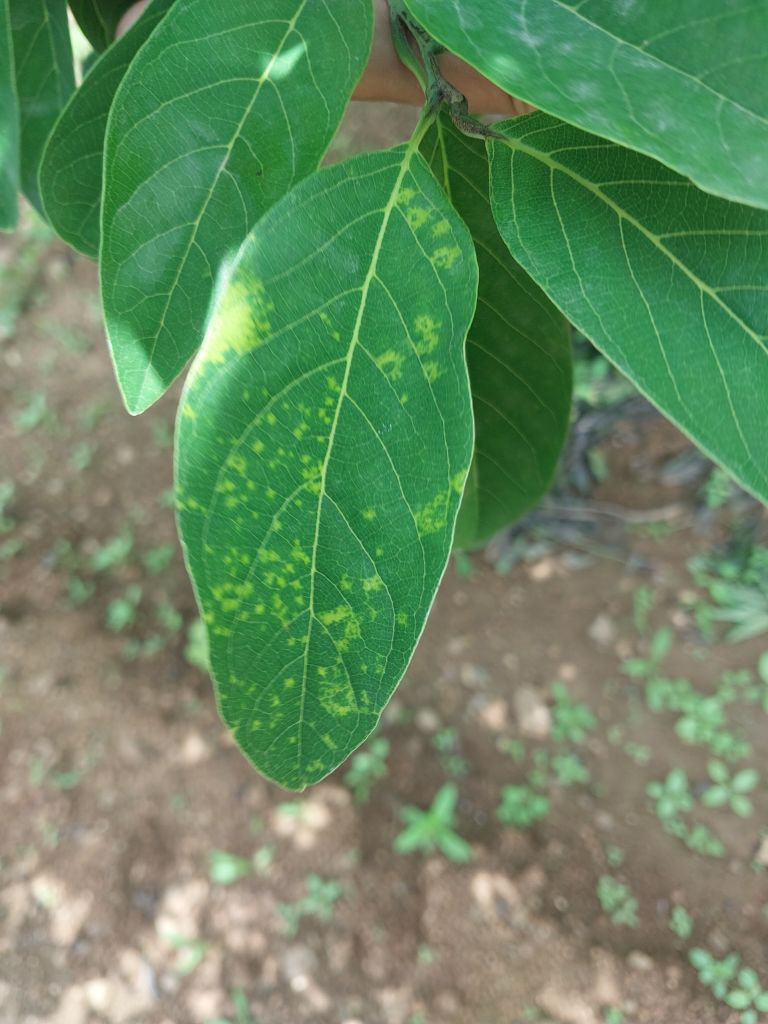
Disease label: Leaf spot on Leaves